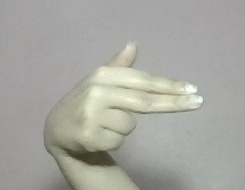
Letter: ghain